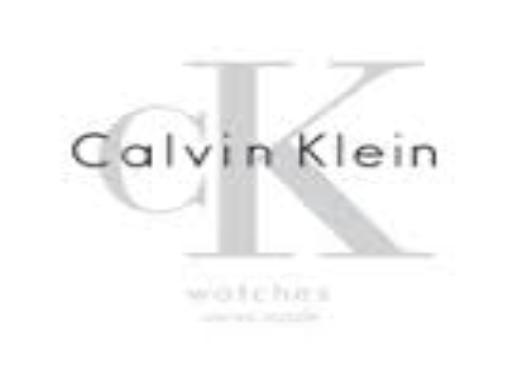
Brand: Calvin Klein
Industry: Clothes